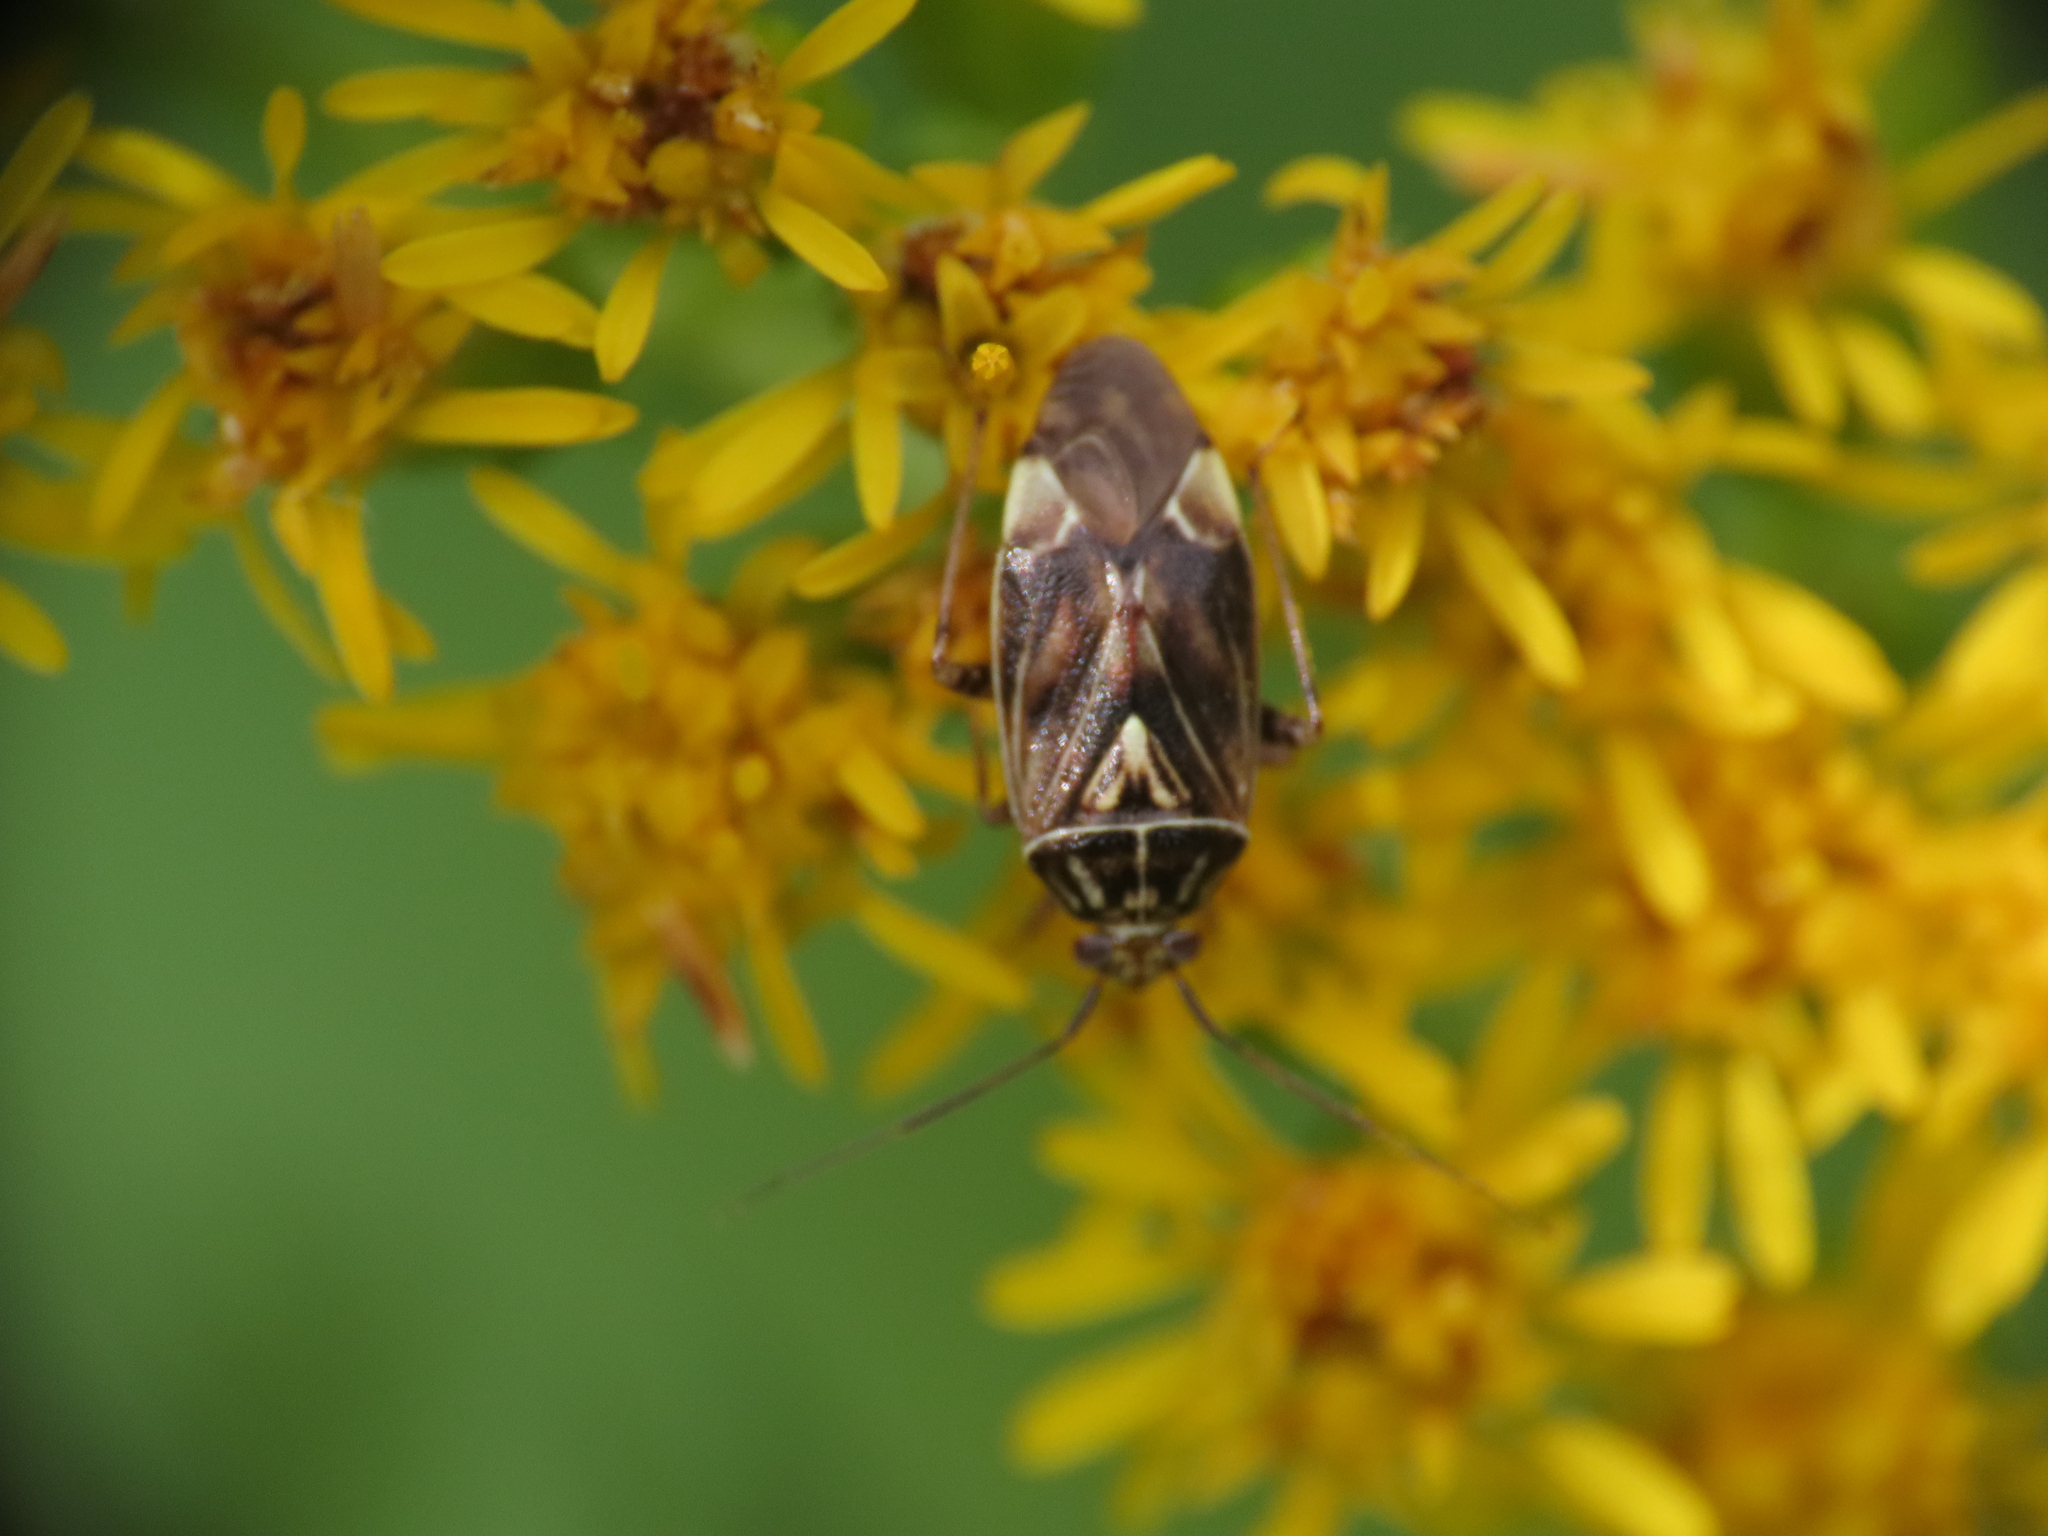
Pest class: lygus_bug